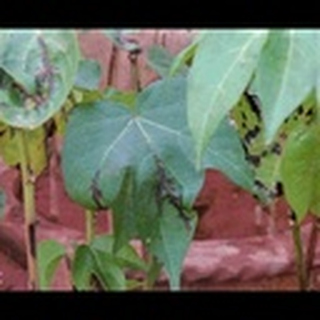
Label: cotton_bacterial_blight